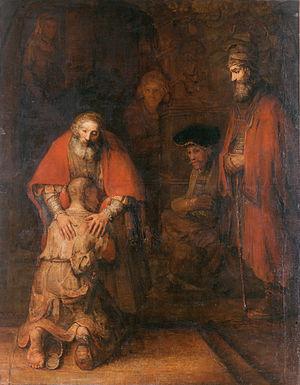
Le Fils prodigue est l'une des paraboles donnée par Jésus de Nazareth, également appelée parabole du Fils perdu ou de l’Enfant prodigue ; on l'appelle quelquefois le Père miséricordieux, ou le Fils retrouvé, ou parabole du Père et des deux fils. Elle est relatée dans l'Évangile selon Luc 15:11–32, où elle forme la dernière partie d'une trilogie, immédiatement précédée par les paraboles de la Brebis égarée et celle de la Drachme perdue. Dans le domaine de l'exégèse biblique, elle appartient au Sondergut de cet évangile.